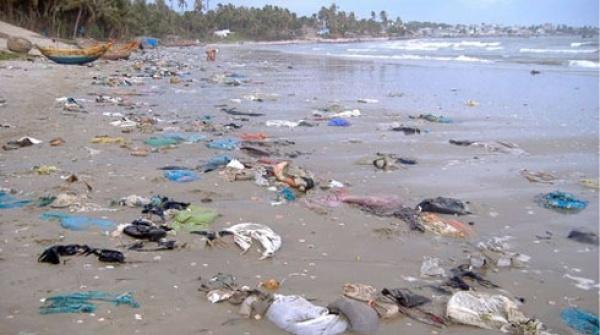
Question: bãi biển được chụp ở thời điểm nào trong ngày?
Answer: bãi biển được chụp vào buổi sáng